Mohammed Burhanuddin

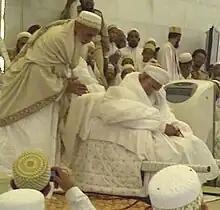
Burhanuddin confers nass on his son Saifuddin at a gathering at Raudat Tahera, 2011.

Throughout his 50 years in the office, Mohammed Burhaunndin strove to imbibe a particular Islamic identity to his followers. The most prominent distinction of the Dawoodi Bohra community is their religious attire, known as the Libas-al-Anwar (lit. Radiant Clothes.) For men, it usually consists of a trouser-like pant called an izar, coupled with a loose elongated shirt-like draping over the upper body --- called a kurta along with an overcoat called a saya, which is topped off by a skull cap called - Topi. The women's attire is called a ‘Rida’ which is an all-covering dress worn by Bohra women. Furthermore, the men in the community adorn a full-grown beard which adds to their distinctive identity.